Herman House

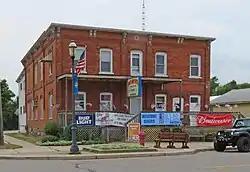

The Herman House, also known as the Lake View Hotel, was built as a hotel, located at 4405 Main Street in Port Hope, Michigan. It was listed on the National Register of Historic Places in 1987. The building now houses a restaurant, the Port Hope Hotel.